First Martyrs of the Church of Rome

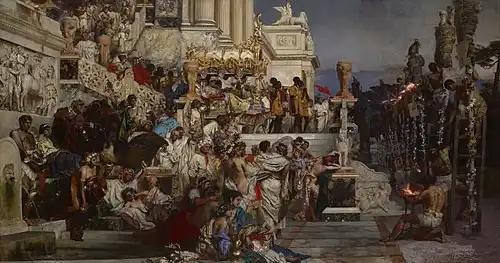
"Nero's Torches", Henryk Siemiradzki, 1876

Rome had a large Jewish population. The couple, Priscilla and Aquila, were tent makers from Pontus, whom Paul met in Corinth. They had lived in Rome until the emperor Claudius ordered all the Jews to leave the city. Suetonius mentions this as due to disturbances in the city between the Jews and the followers of "Christus". Claudius died in 54 AD.